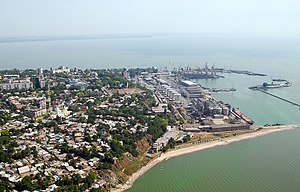
Taganrog
Taganrog er en havneby og den næststørste by i Rostov oblast i Den Russiske Føderation. Taganrog blev grundlagt i 1698 og har 250.287 indbyggere. Byen ligger på nordkysten af Taganrog bugten ved det Azovske Hav, nogle kilometer vest for Don-flodens udmunding, 1164 km syd for Moskva og knap 75 km vest for det administrative center i oblasten, Rostov ved Don.